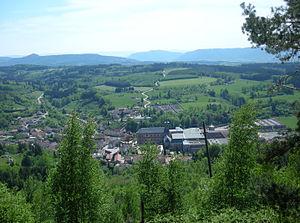
Moyenmoutier est une commune française située dans le département des Vosges, en région Grand Est.
L'abbaye Saint-Hydulphe de Moyenmoutier était une abbaye de l'ordre de Saint-Benoît, située à Moyenmoutier, dans le département des Vosges. Cette abbaye abrita jusqu'à 300 religieux.